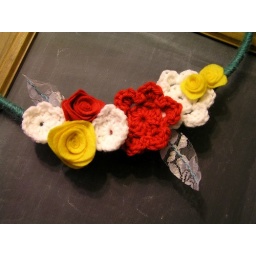
home is where you are - yarn wreath in teal, red, yellow, and white